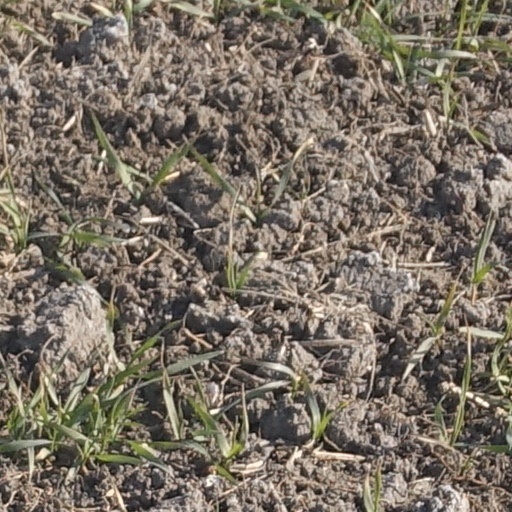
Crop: wheat